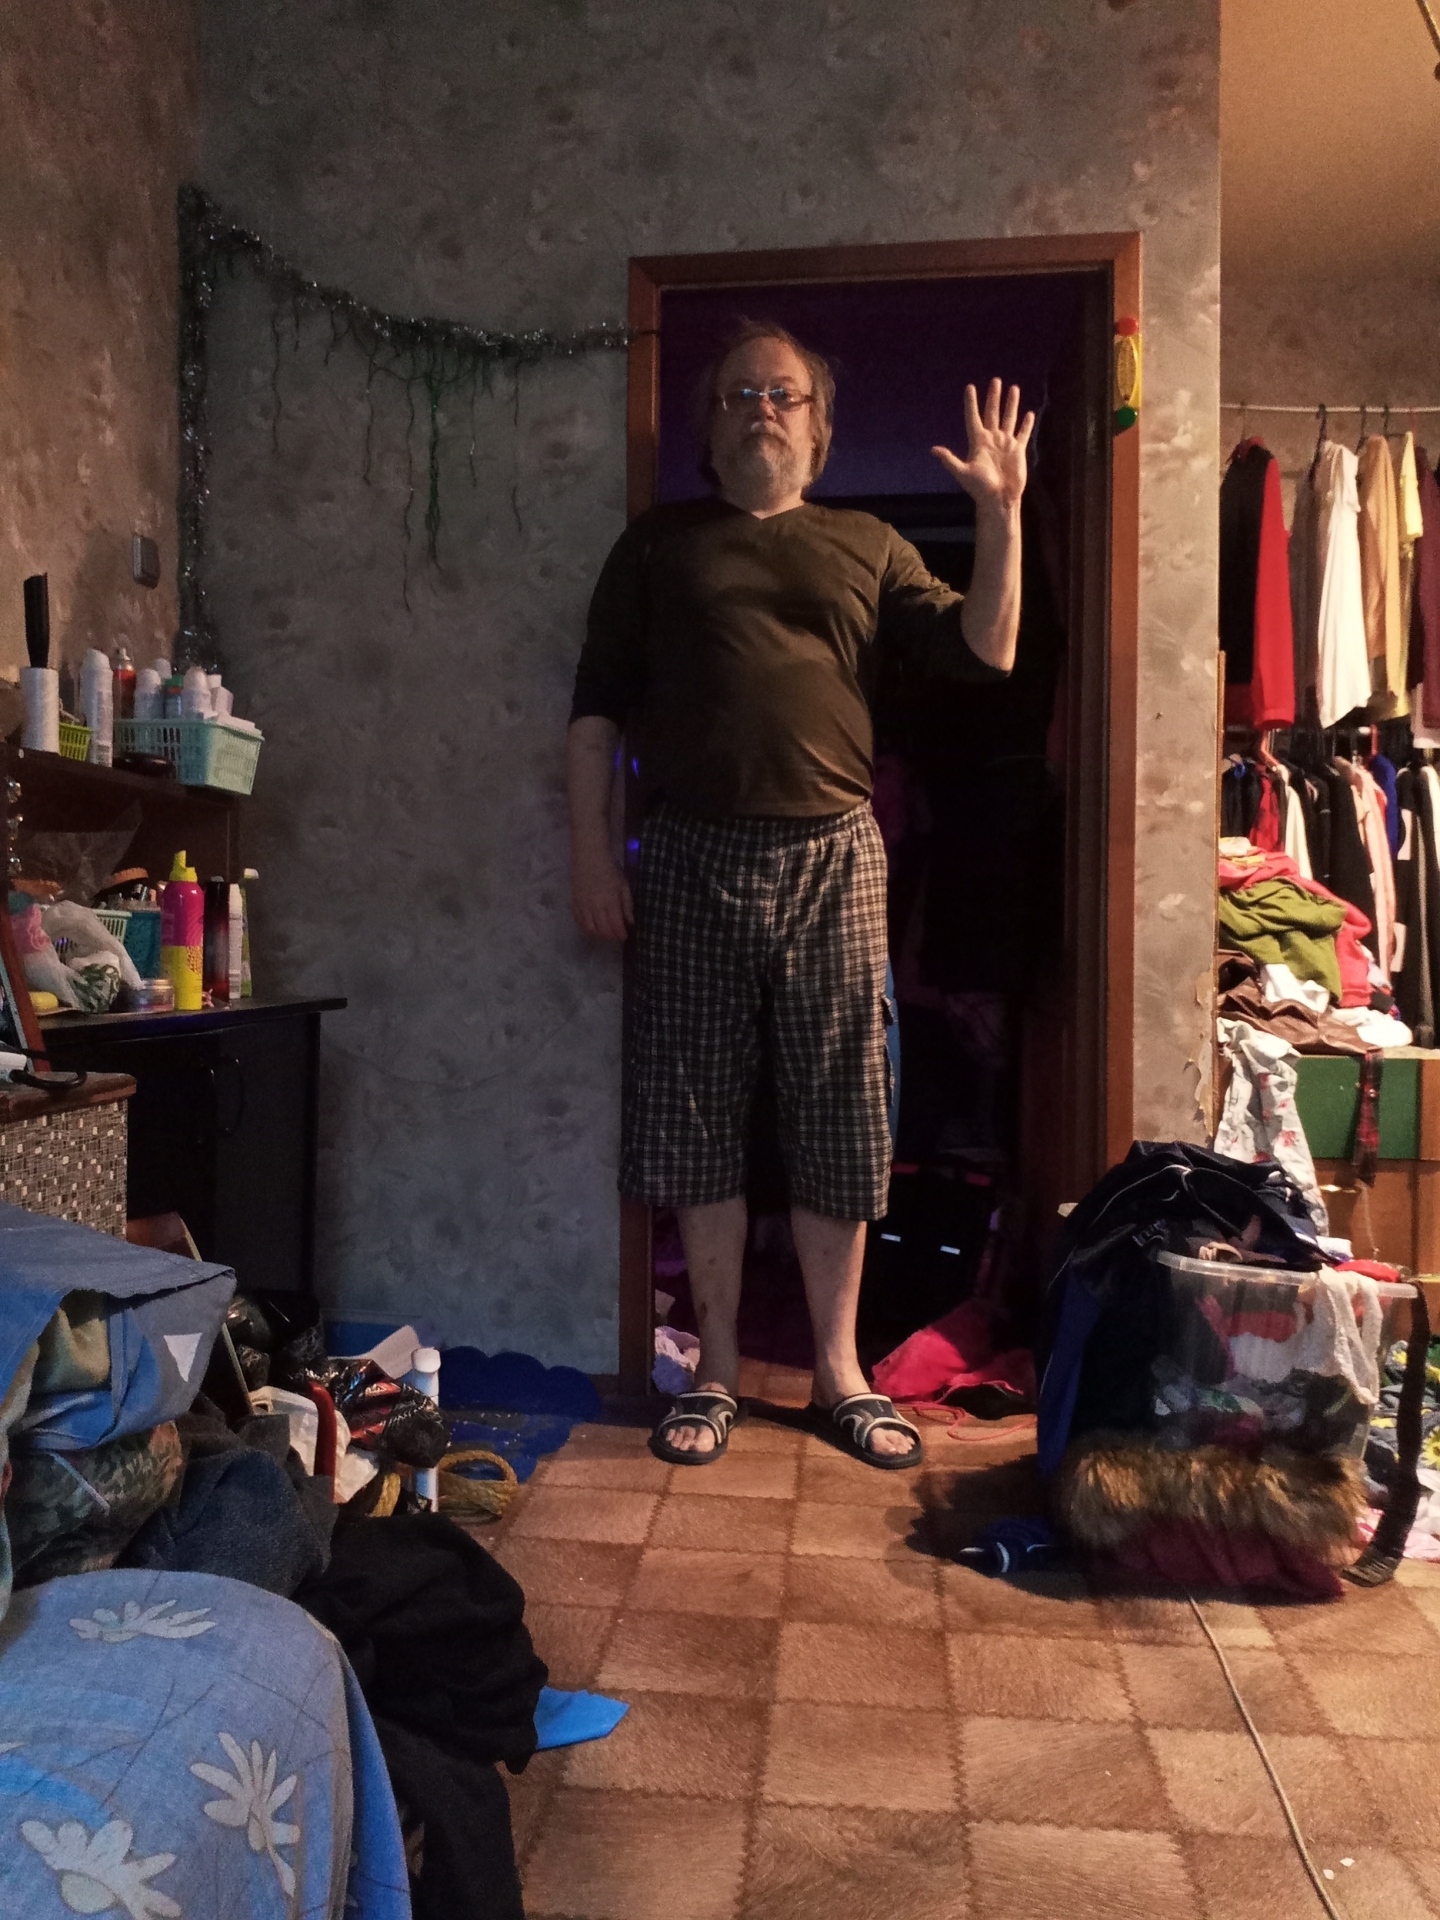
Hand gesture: palm